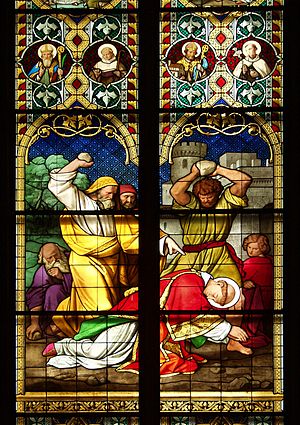
Sankt Stefan
Mosaikvindue i Kölnerdomen: Steningen af Stefanus.
Stefanus var en kristen diakon, helgen og den første kristne martyr. Han nævnes i Apostlenes Gerninger 6,1-8,3.